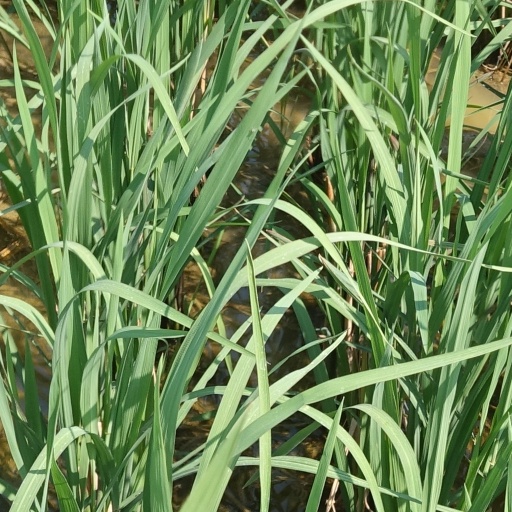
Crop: rice